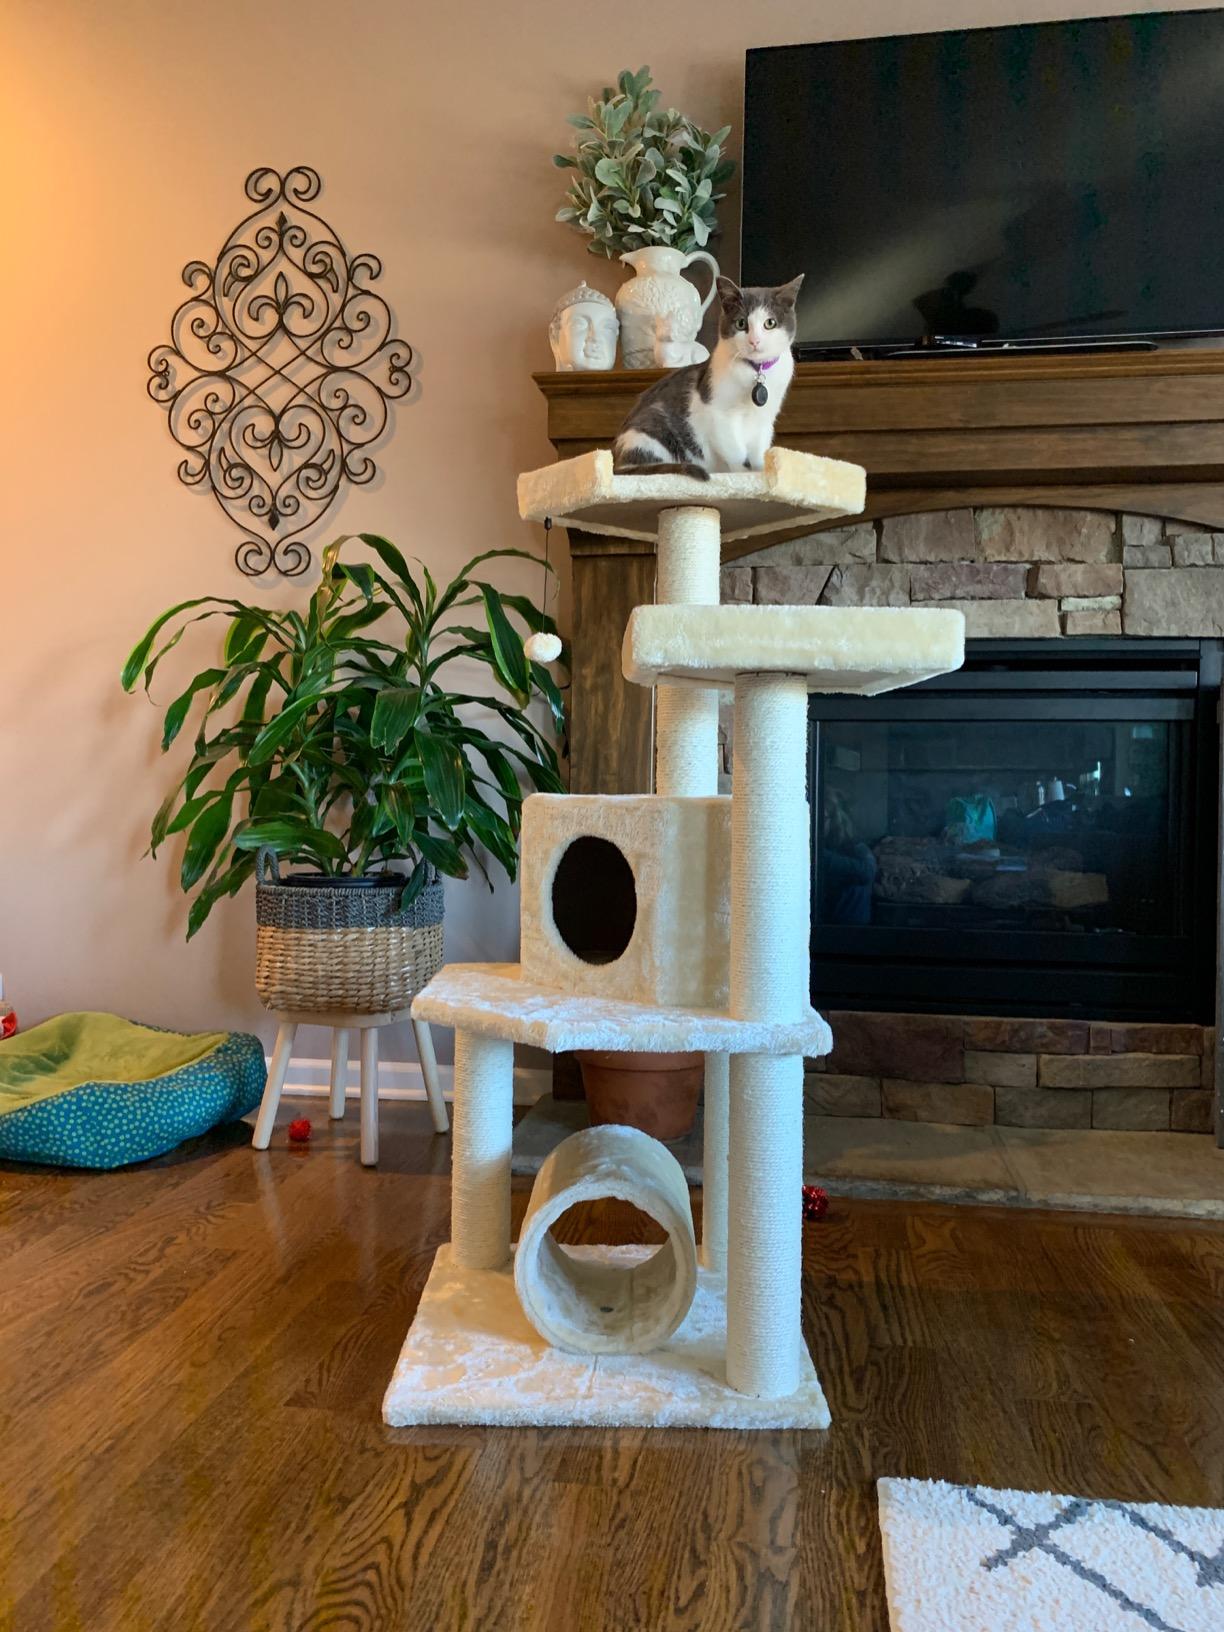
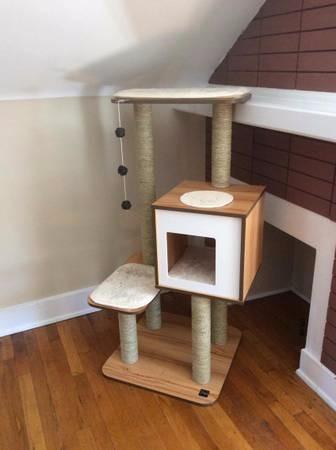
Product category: items_cat tree
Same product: no